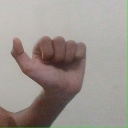
अक्षर: त